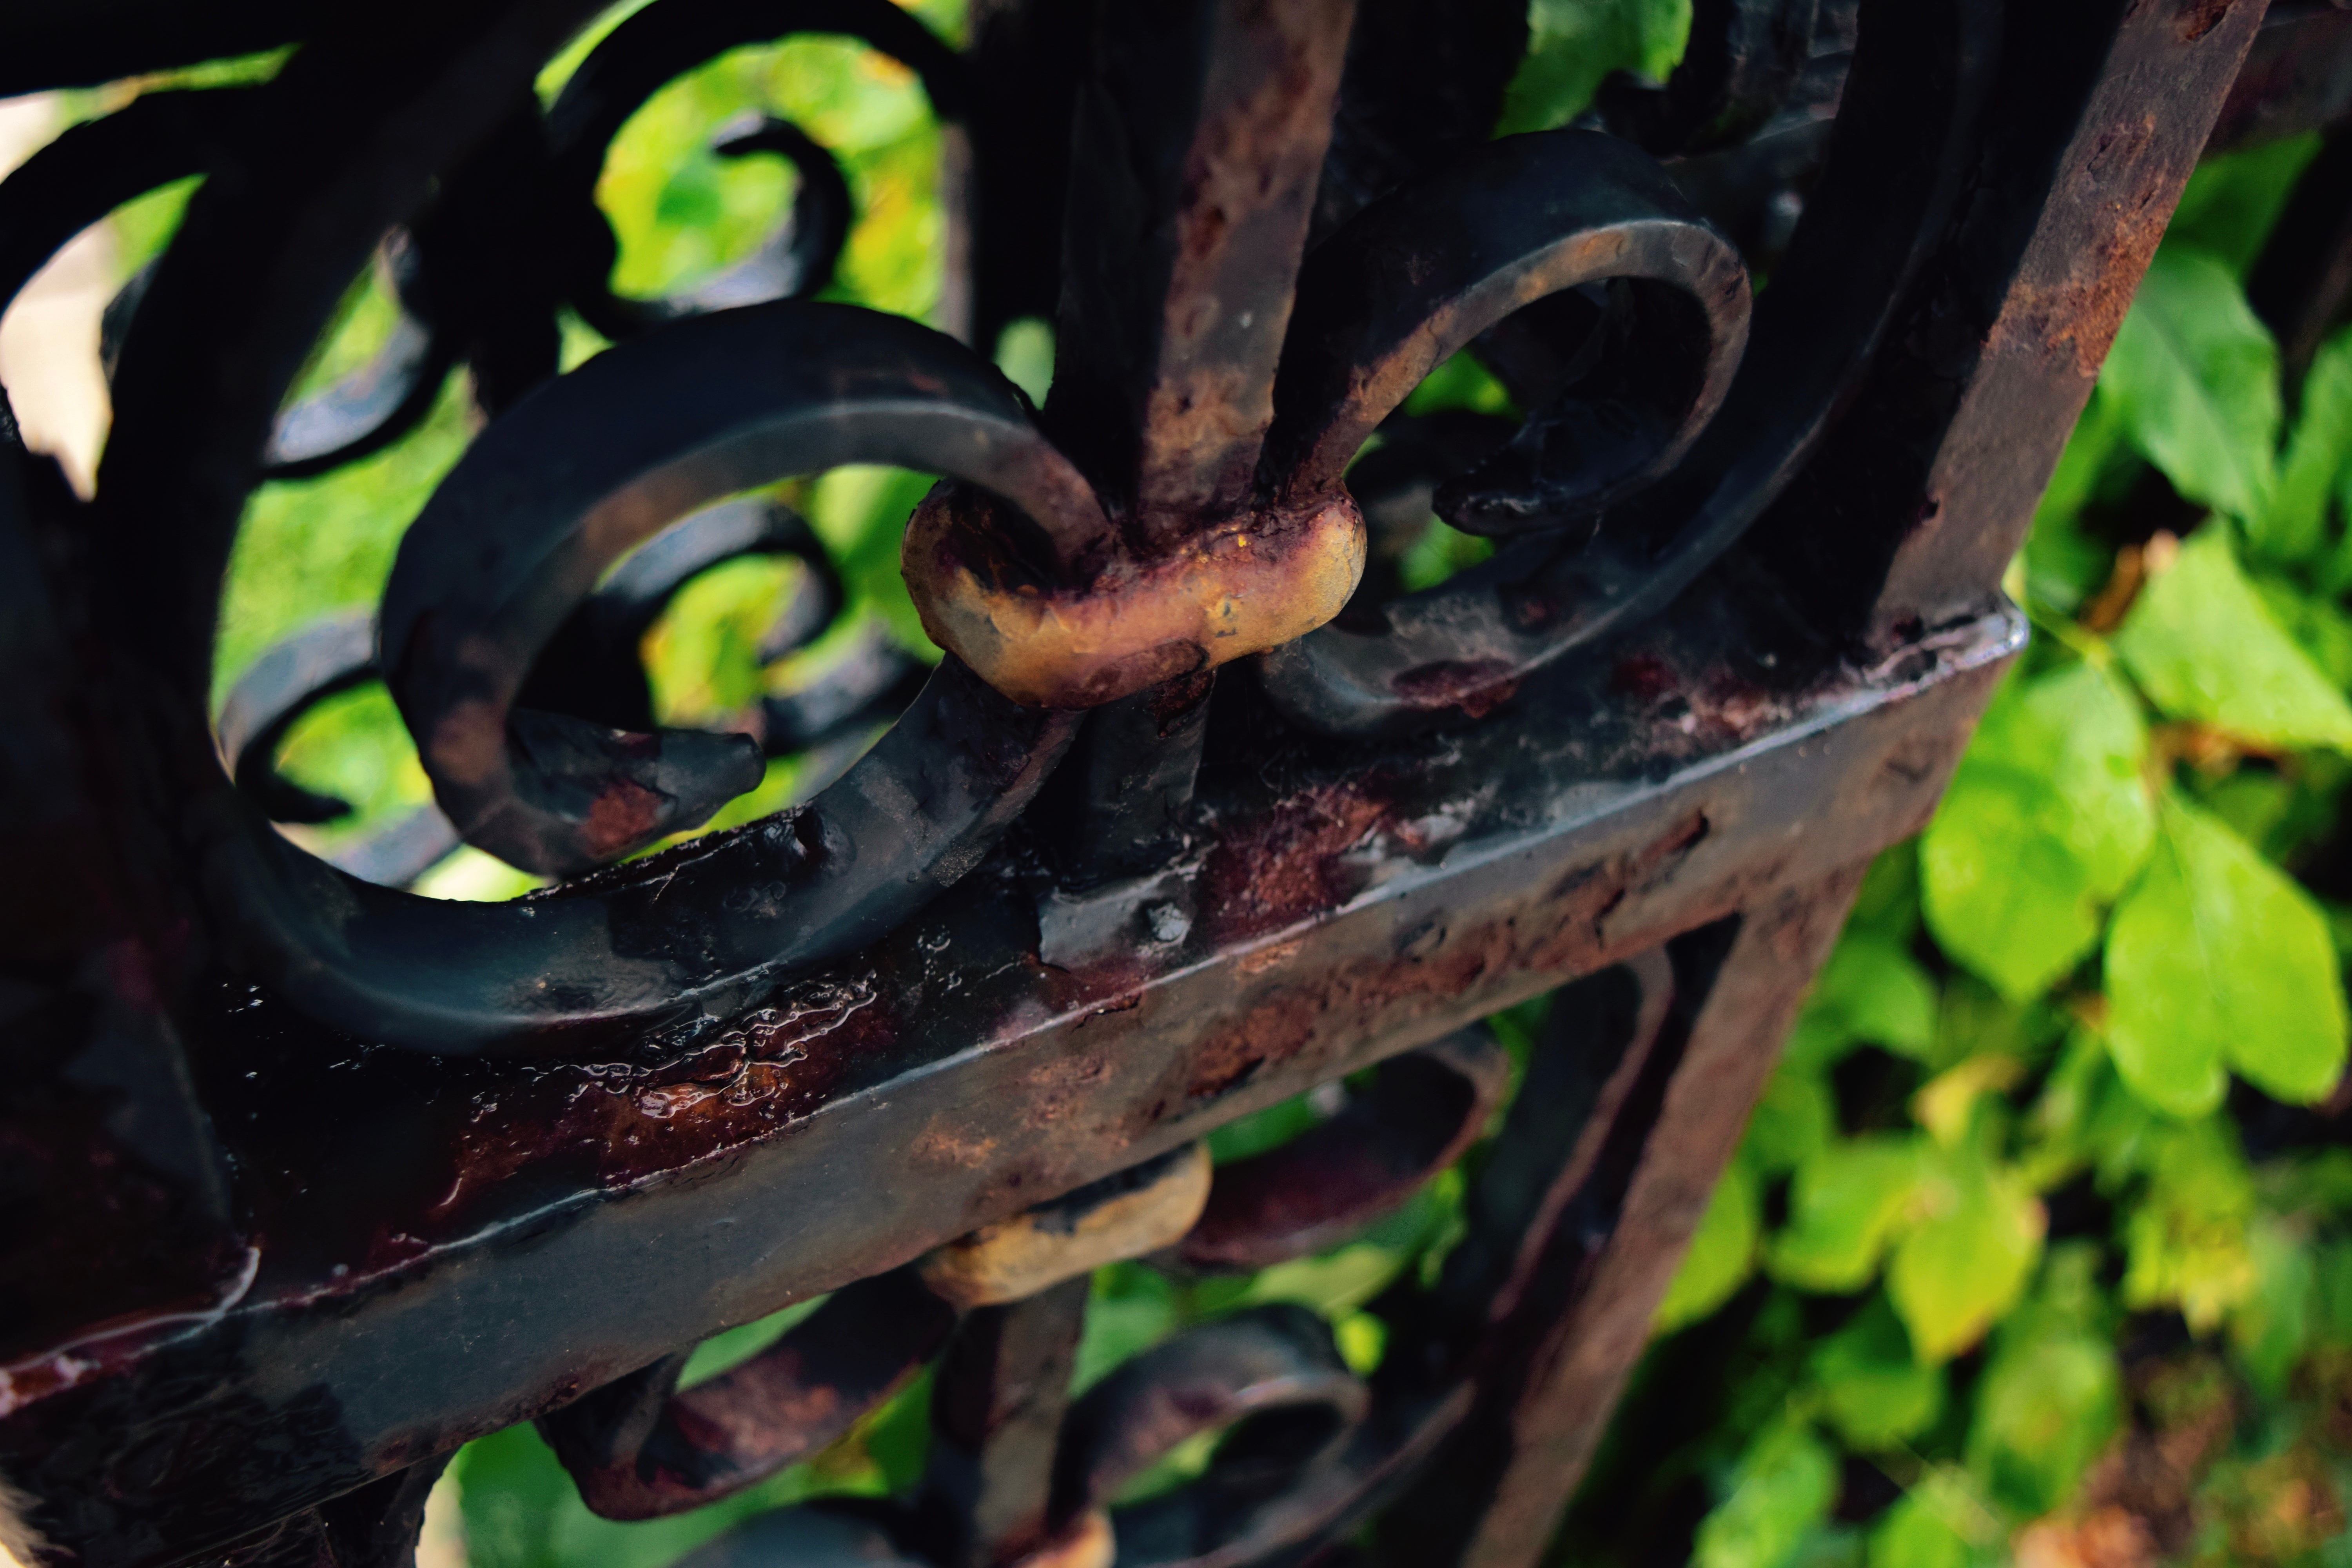
leaf, flower, green, jungle, amphibian